Viscri fortified church

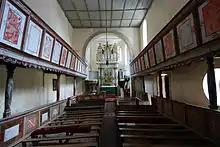
The hall church interior with its wooden gallery

In the 13th century, the Saxons built a Romanesque hall church that integrated the chapel but also introduced changes, such as a wooden seat gallery at the western end. The apse, its altar possibly of the Romanesque period, features a scalloped capital unique to Transylvania. The design was popular in 12th-century Germany but disappeared soon after reaching Austria, suggesting the church dates to no later than the first half of the 13th century.